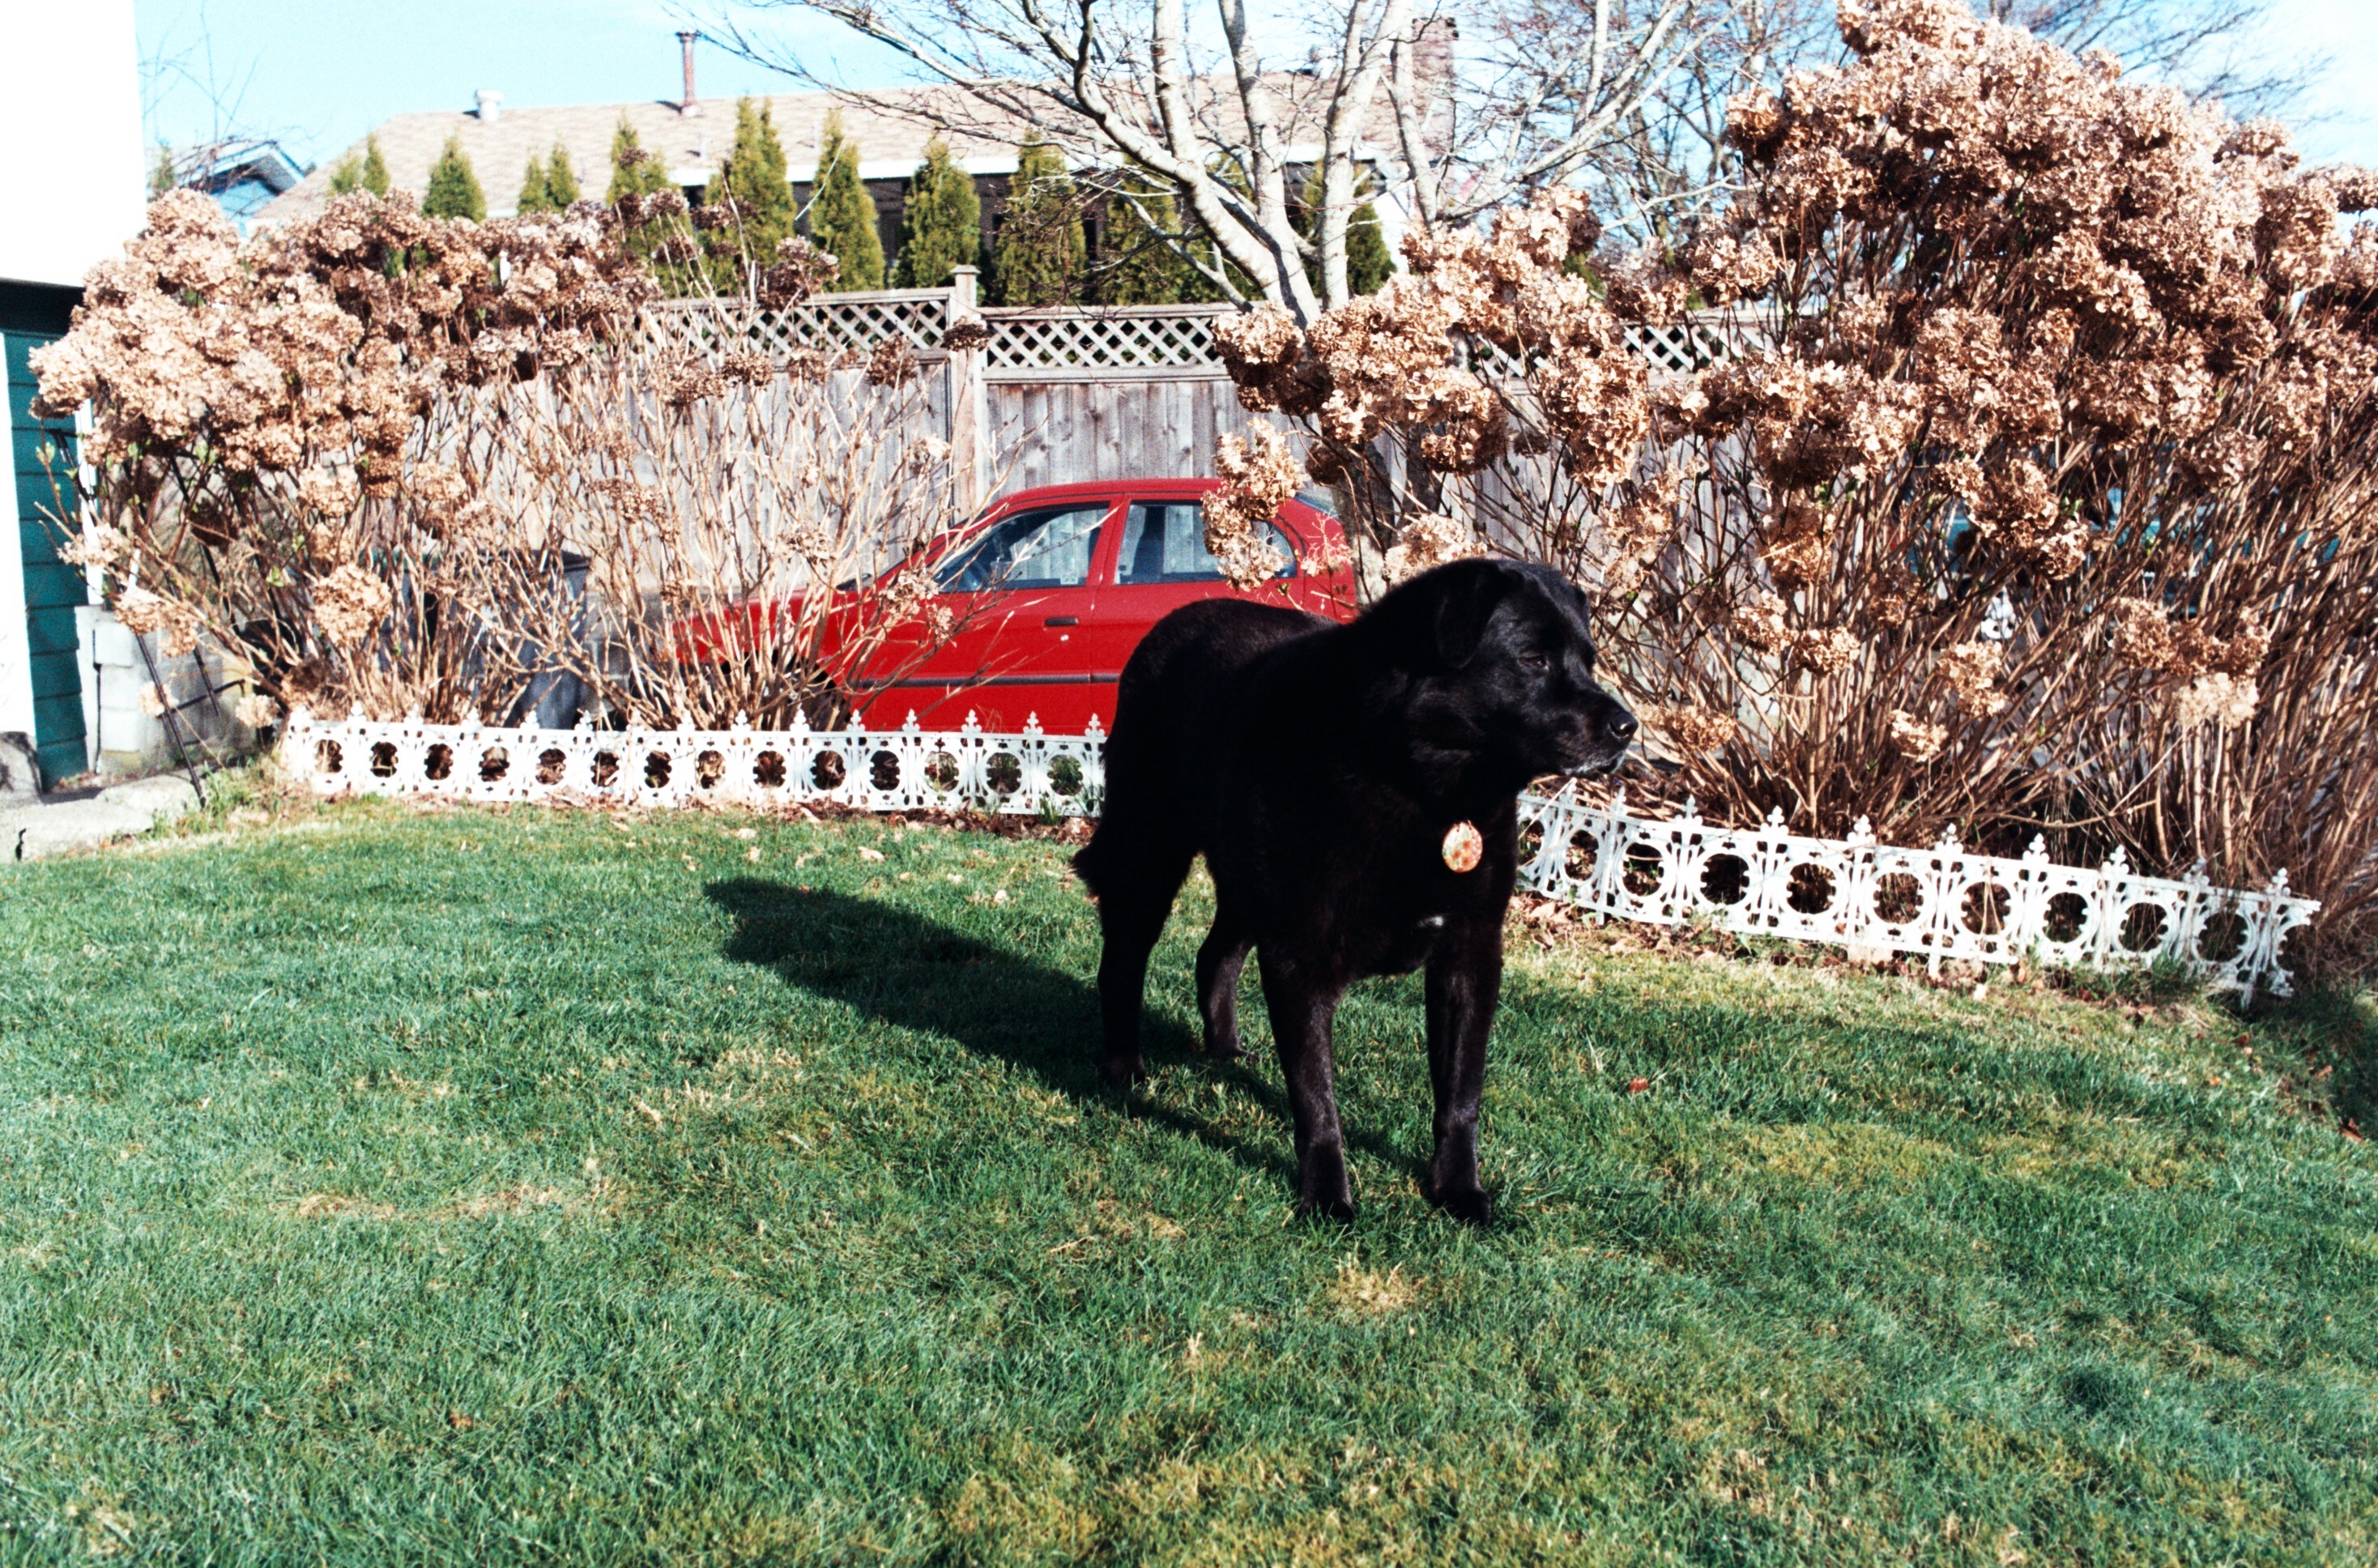
grass, lawn, flower, dog, dog like mammal